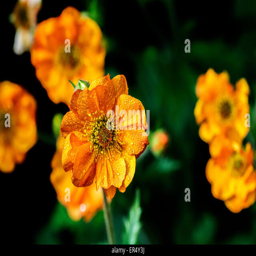
a cluster of blooms following a rain shower with the focus on the closest flower